PragerU

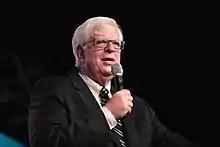
Dennis Prager, co-founder of PragerU, in 2018

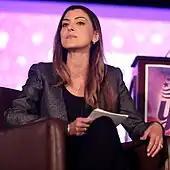
Marissa Streit, CEO, in 2018

PragerU was founded in 2009 by conservative radio talk show host Dennis Prager and radio producer/screenwriter Allen Estrin, in order to advocate for conservative views and to offset what Prager regards as the undermining of college education by the left. Marissa Streit, a former Israeli army intelligence member and headmistress of a Los Angeles county school, joined in 2009, and was made the chief executive officer in 2011. They originally considered making it a brick-and-mortar university, but the idea was revised into a digital product to save money.